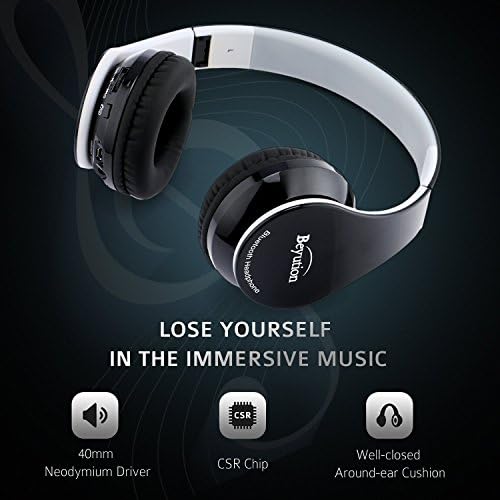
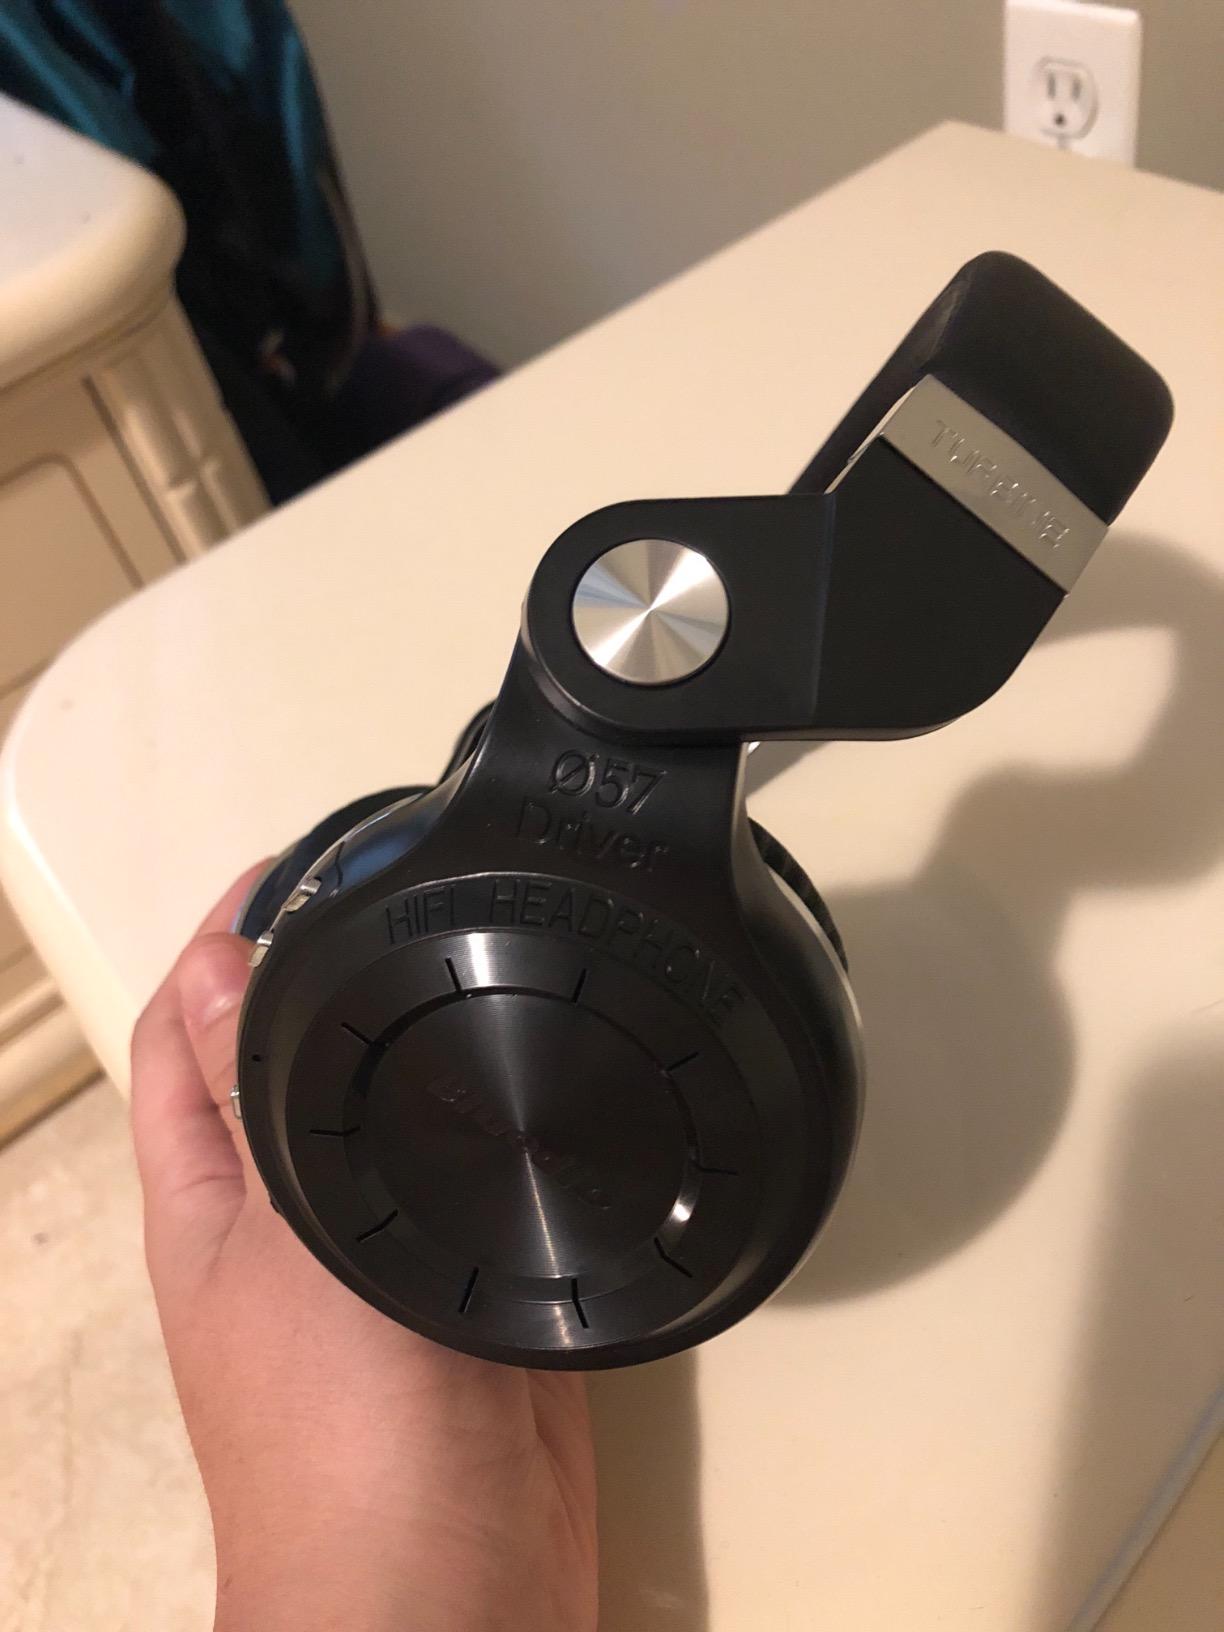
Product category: headphones
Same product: no